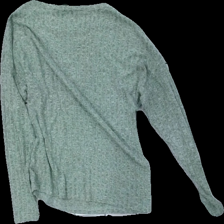
View: back
Type: Sweater
Category: Ladies
Brand: Only
Colors: Green
Material: 53% cott 47% poly
Cut: Regular
Size: S
Price range: <50
Recommended usage: Reuse